John B. Yale

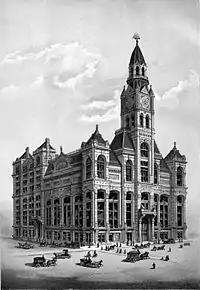
Chicago Board of Trade around 1885, the Bankers and Merchants Co. controlled some of their telegraph lines for stock quotations

Yale was born on October 26, 1845, in Newport, New York, to Linus Yale Jr. and Catherine Brooks, members of the Yale family. He was the brother of railroad entrepreneur Julian L. Yale, and craft artist Madeline Yale Wynne, who married to Senator Henry Winn. His uncle was Congressman and General Halbert S. Greenleaf, and his cousin, architect Merton Yale Cady, was the son-in-law of John Deere. Yale was also the cousin of Gov. Bryant Butler Brooks, and his mother was an abolitionist teacher, cousin of Bishop Phillips Brooks.